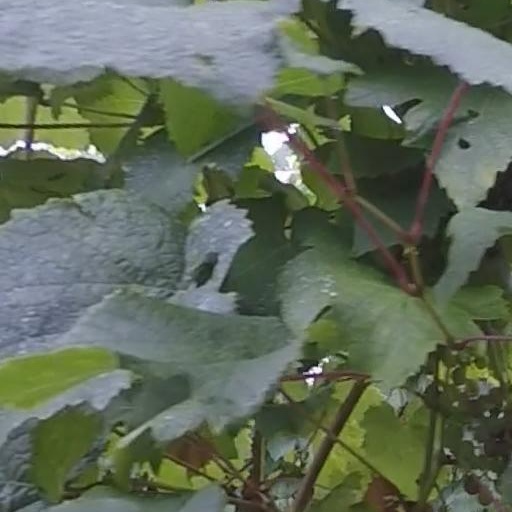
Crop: grape